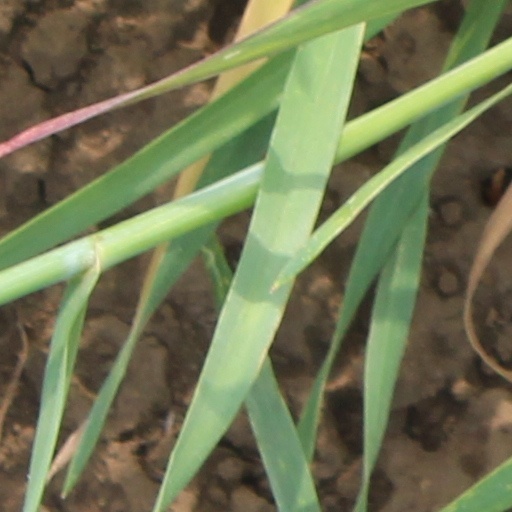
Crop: wheat